Cattle mutilation

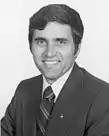
Harrison Schmitt, U.S. Senator

Cattle mutilation is the killing and mutilation of cattle under supposedly unusual, usually bloodless circumstances. Reportedly removed parts often include an ear, eyeball, jaw flesh, tongue, lymph nodes, genitals and rectum. Reports began in the late 1960s and continued into the 1980s. In that era, mutiliations were the subject of multiple independent investigations in the United States.